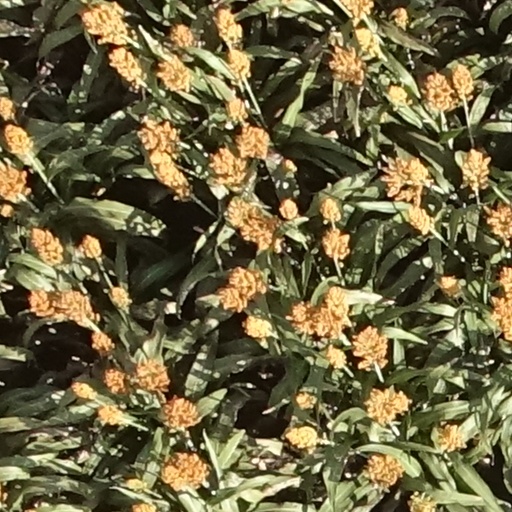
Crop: sorghum